Lorne Scots (Peel, Dufferin and Halton Regiment)

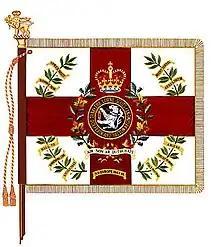
1991–2023 regimental colour

In the list below, battle honours in capitals were awarded for participation in large operations and campaigns, while those in lowercase indicate honours granted for more specific battles. Battle honours in bold type are emblazoned on the regimental colour. The stand of colours presented on October 14, 2023, by the lieutenant governor, Elizabeth Dowdeswell, are the first to incorporate battle honours from the War of 1812 and Afghanistan.